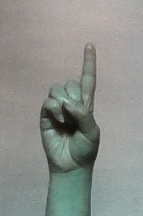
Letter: bb